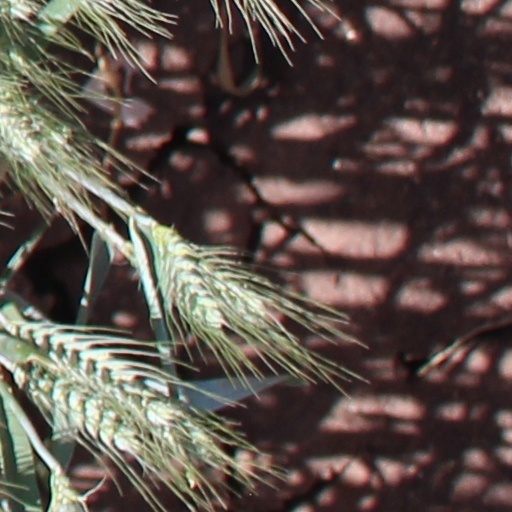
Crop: wheat